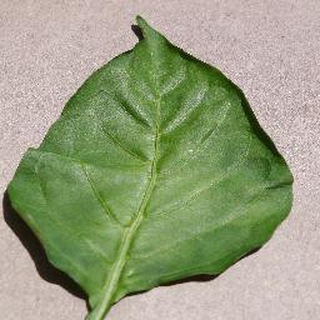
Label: healthy_bell_pepper